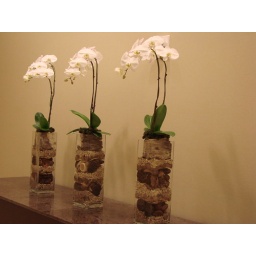
Interesting arrangement of dried seed pods in the clear glass vases, and then phalenopsis orchids on top - nice.